Sinosphere

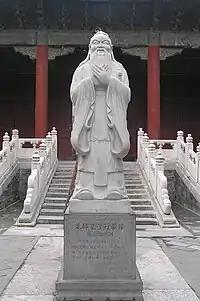
Confucianism plays a crucial part in East Asian culture.

Buddhist philosophy is guided by the teachings of the Buddha, which lead the individual to enlightenment through meditative practices, mindfulness, and reflection on their daily actions. The belief is that physical and spiritual awareness leads to a state of enlightenment called "nirvana", which, according to Buddha, is the highest state of meditation. In this state the individual finds peace and tranquility above the oscillations of thoughts and emotions and is rid of the inherent suffering of the physical world.